Sky position (RA, Dec in degrees): 182.942, 21.649
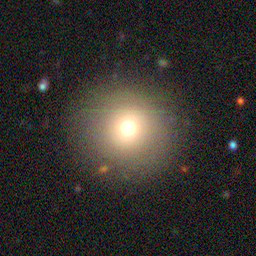
Galaxy morphology: Round Smooth Galaxies